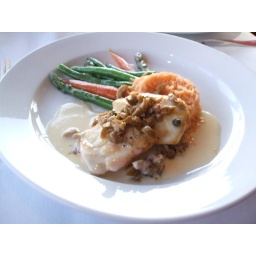
in a green olive and caper white wine sauce, with asparagus and spanish riceThe Caprice, Tiburon, CA